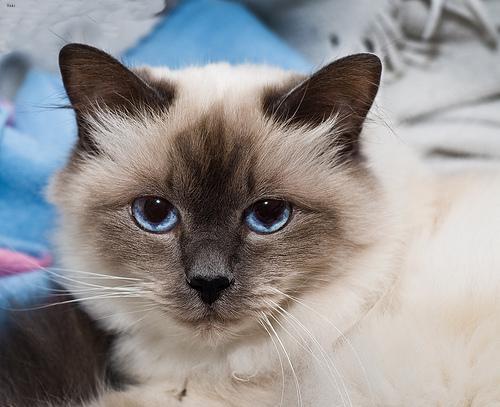
Birman